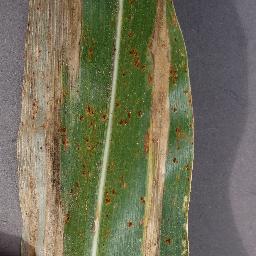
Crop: corn
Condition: (maize)_northern_blight